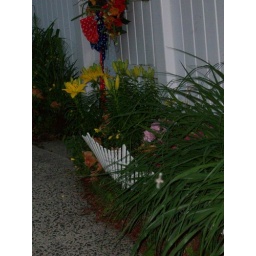
my mom flower in her flower bed